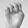
ASL letter: E